History of Chicago

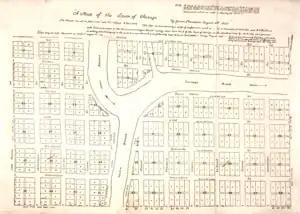
Thompson's plat, the first official map of what would become the City of Chicago

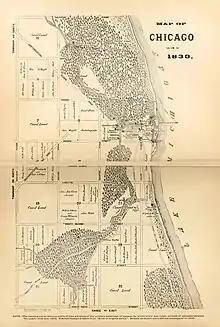
Chicago in 1830, as depicted in 1884

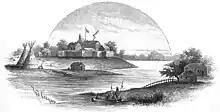
Chicago in 1831, as depicted in 1893 by Rudolf Cronau

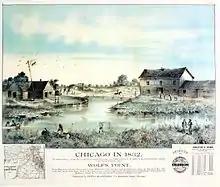
Chicago in 1832, as depicted in 1892

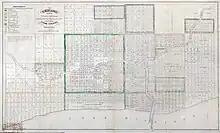
Chicago in 1836

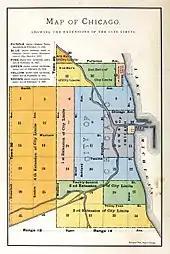
Extensions to city limits through 1884

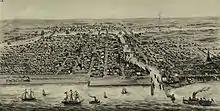
1853 Bird's eye view of Chicago

In 1829, the Illinois legislature appointed commissioners to locate a canal and lay out the surrounding town. The commissioners employed James Thompson to survey and plat the town of Chicago, which at the time had a population of less than 100. Historians regard the August 4, 1830, filing of the plat as the official recognition of a location known as Chicago.